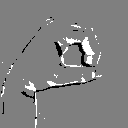
ASL letter: o